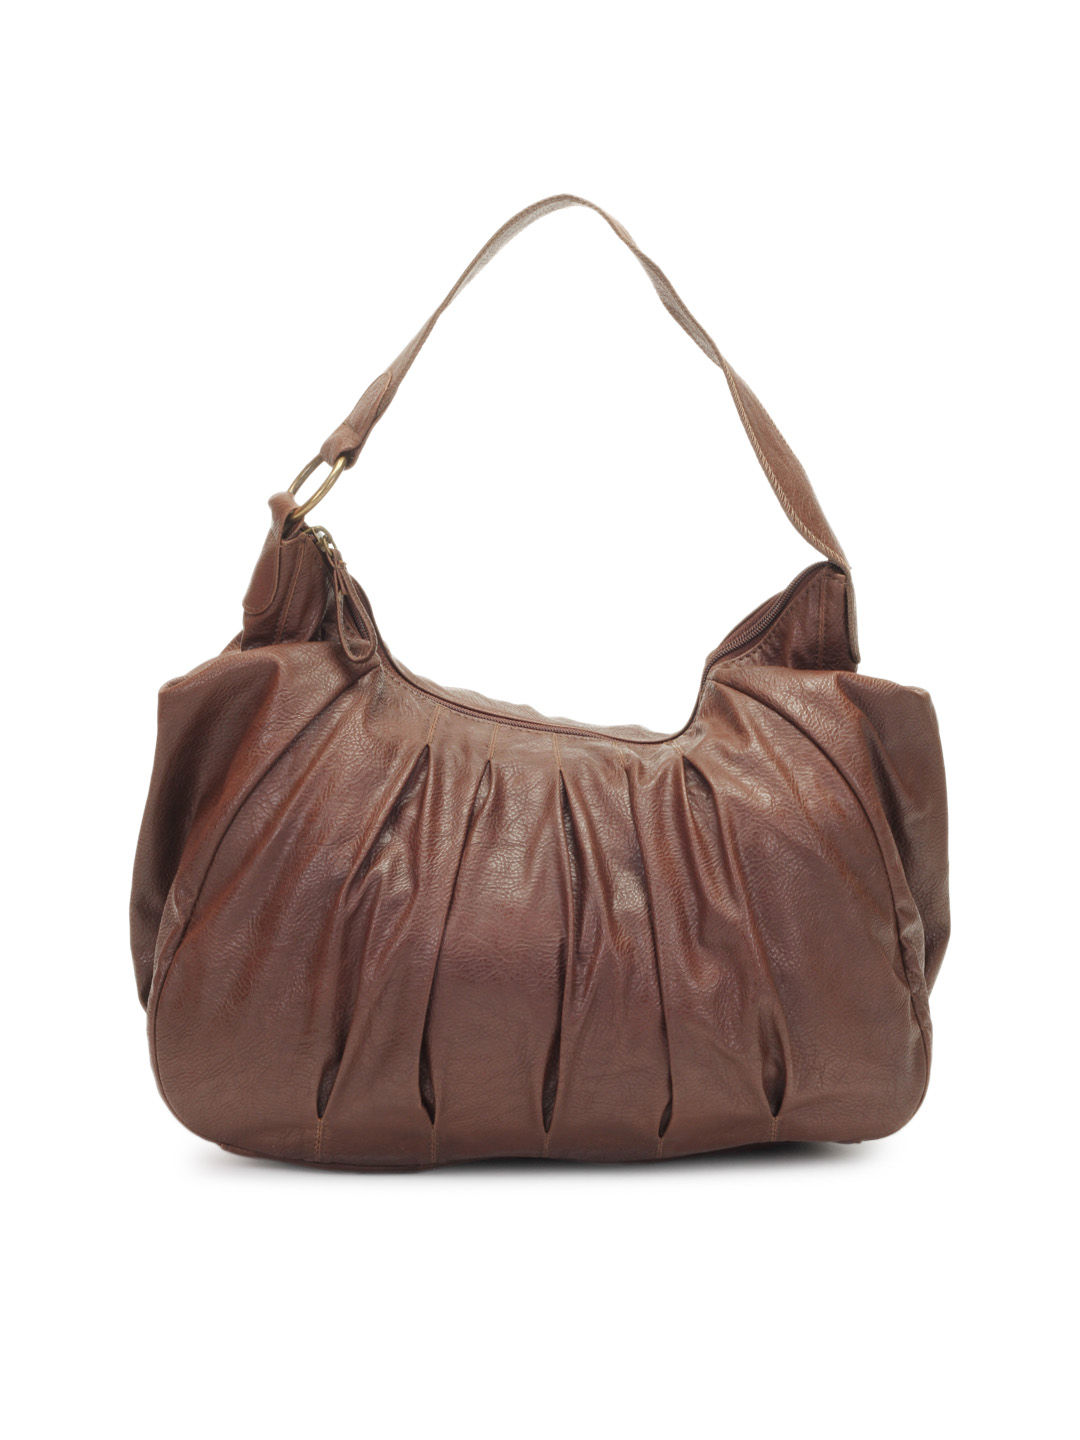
Baggit Women Brown Handbag
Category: Accessories / Bags / Handbags
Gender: Women
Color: Brown
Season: Summer 2012
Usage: Casual